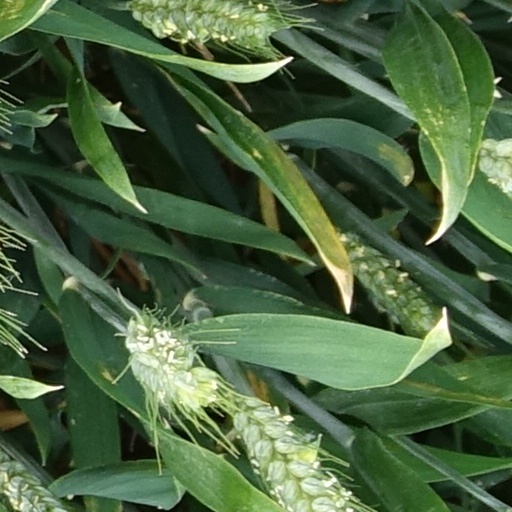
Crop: wheat